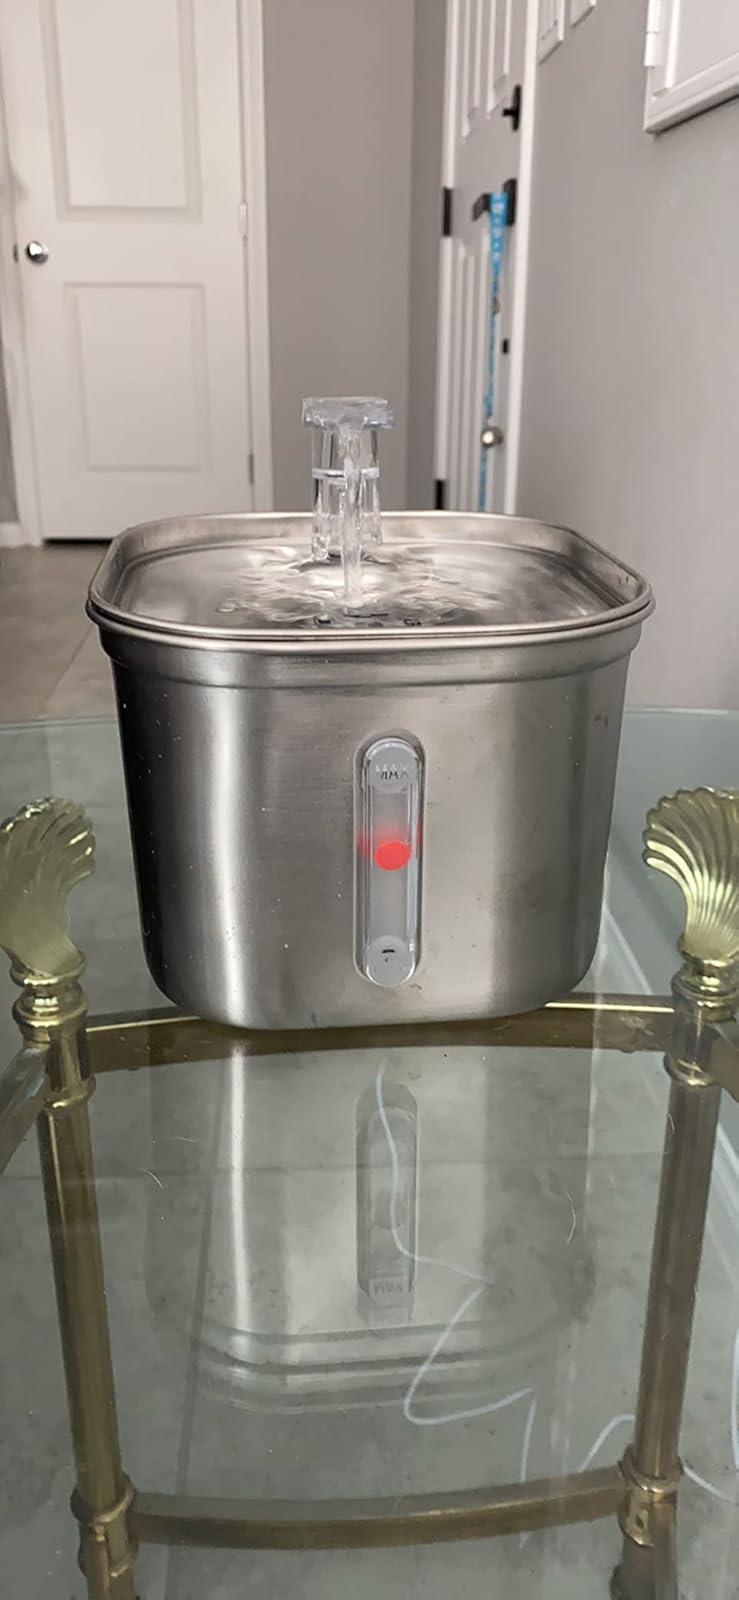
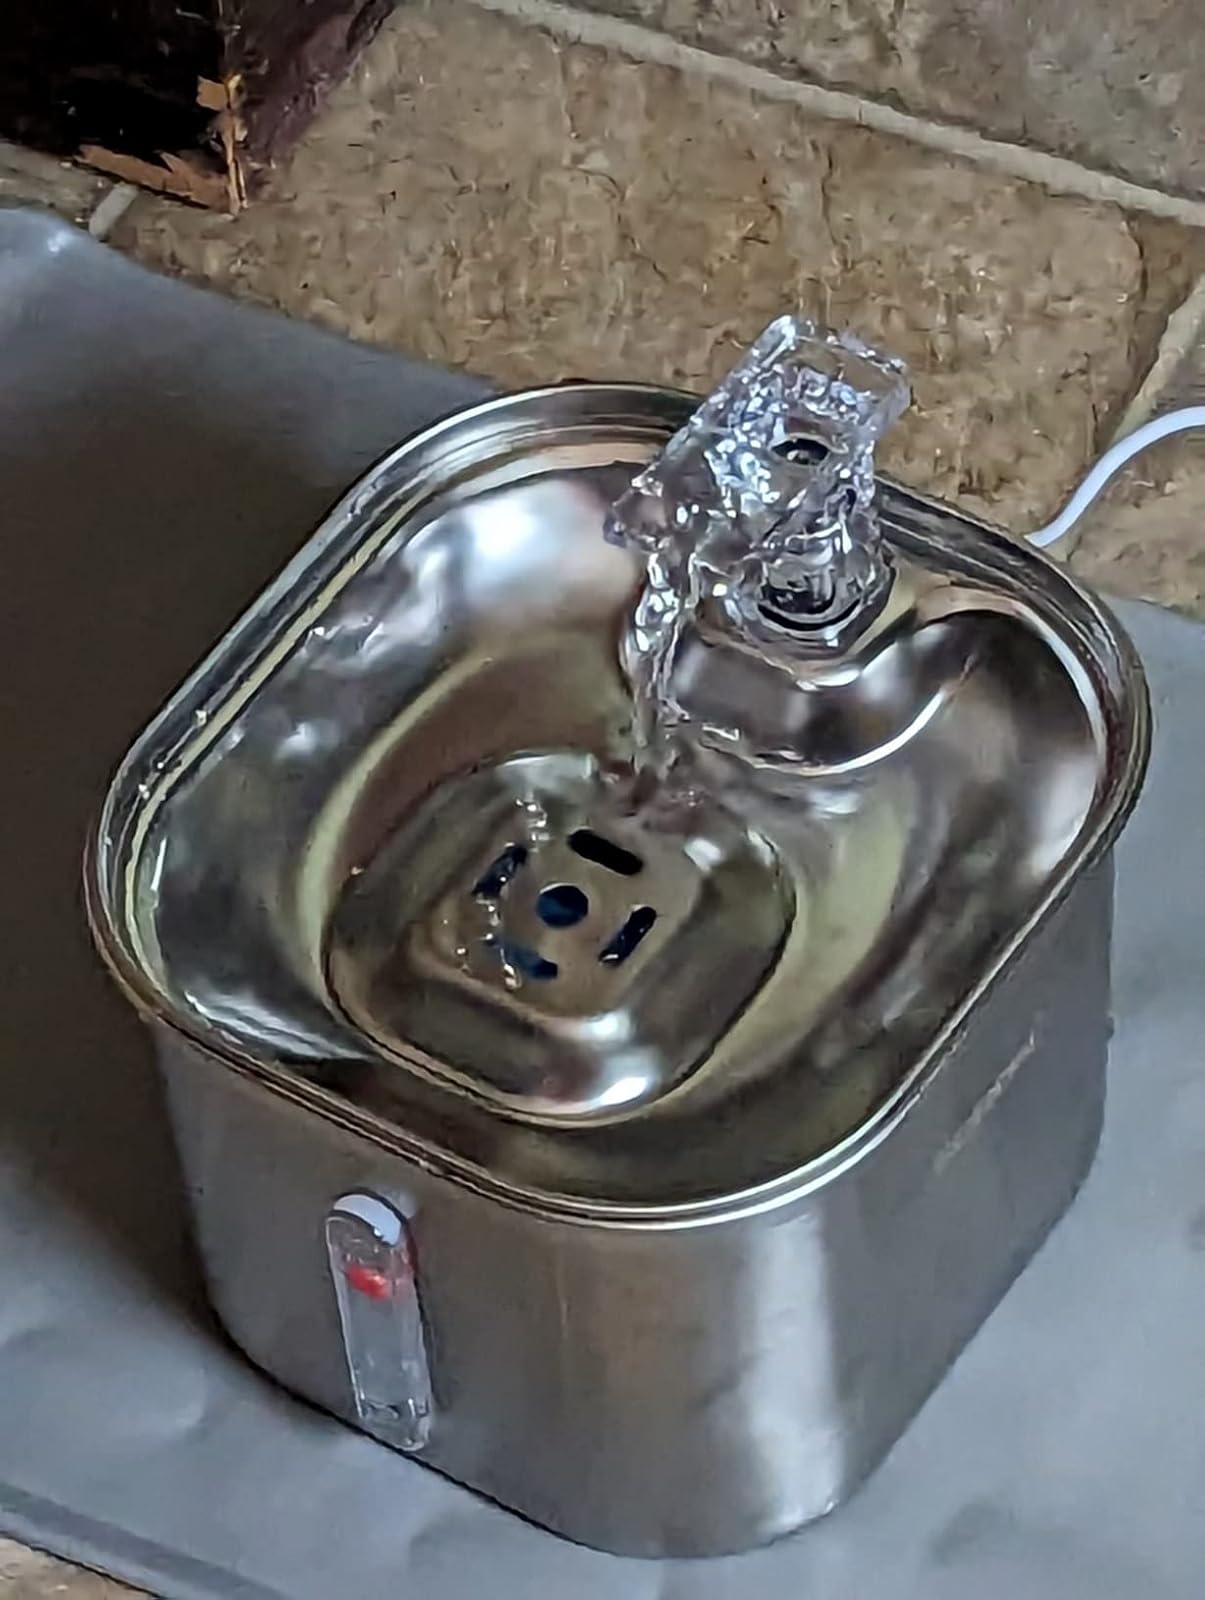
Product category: items_bowl
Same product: yes